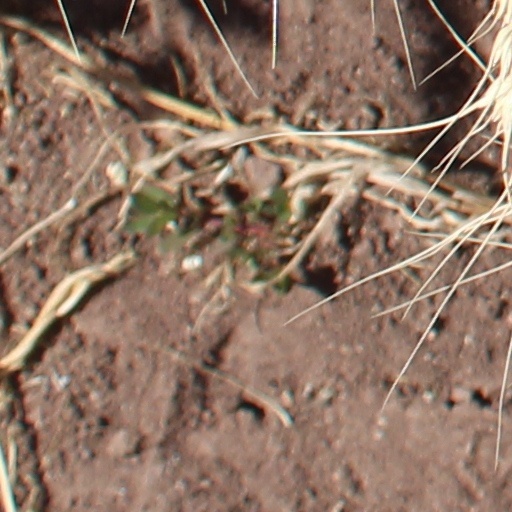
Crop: wheat